Battle of Lysychansk

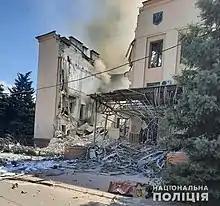
Damaged city council building in Lysychansk on 1 July 2022

On 2 July, governor Serhiy Haidai again noted the incessant, "high density" shelling of Lysychansk, but sought to emphasize that two Russian advances had been repelled in the direction of Verkhniokamyanka and the gelatin plant. The Russian-backed separatists claimed to have completed its encirclement of the city after occupying the "last strategic heights," while the Ukrainian National Guard said fierce clashes were ongoing but the city was "not surrounded". Subsequently, Russian troops were reported to have reached the center of Lysychansk.